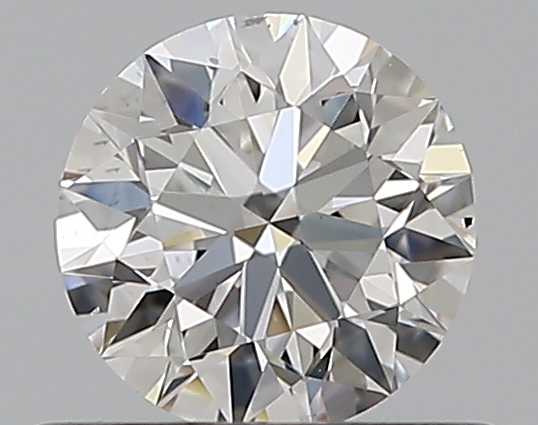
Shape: round
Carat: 0.5
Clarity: VS2
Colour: F
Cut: EX
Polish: EX
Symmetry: VG
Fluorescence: N
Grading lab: GIA
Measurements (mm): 5.02 x 5.08 x 3.17